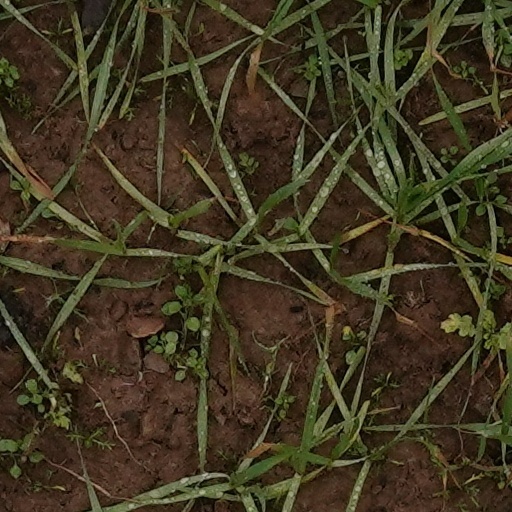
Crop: wheat